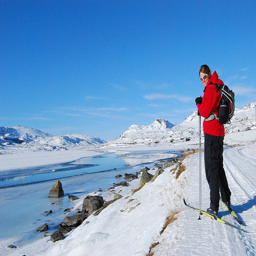
A person that is skiing in the snow.
The girl with the red jacket is standing with her skis.
a skier with a red jacket is next to some water and snow
A woman on skis taking a break on a snow covered path.
A woman riding skis down a snow covered road.